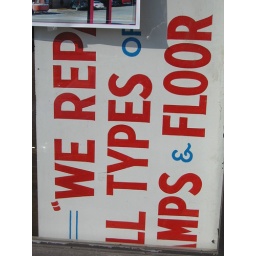
sign in Dundee Hardware window